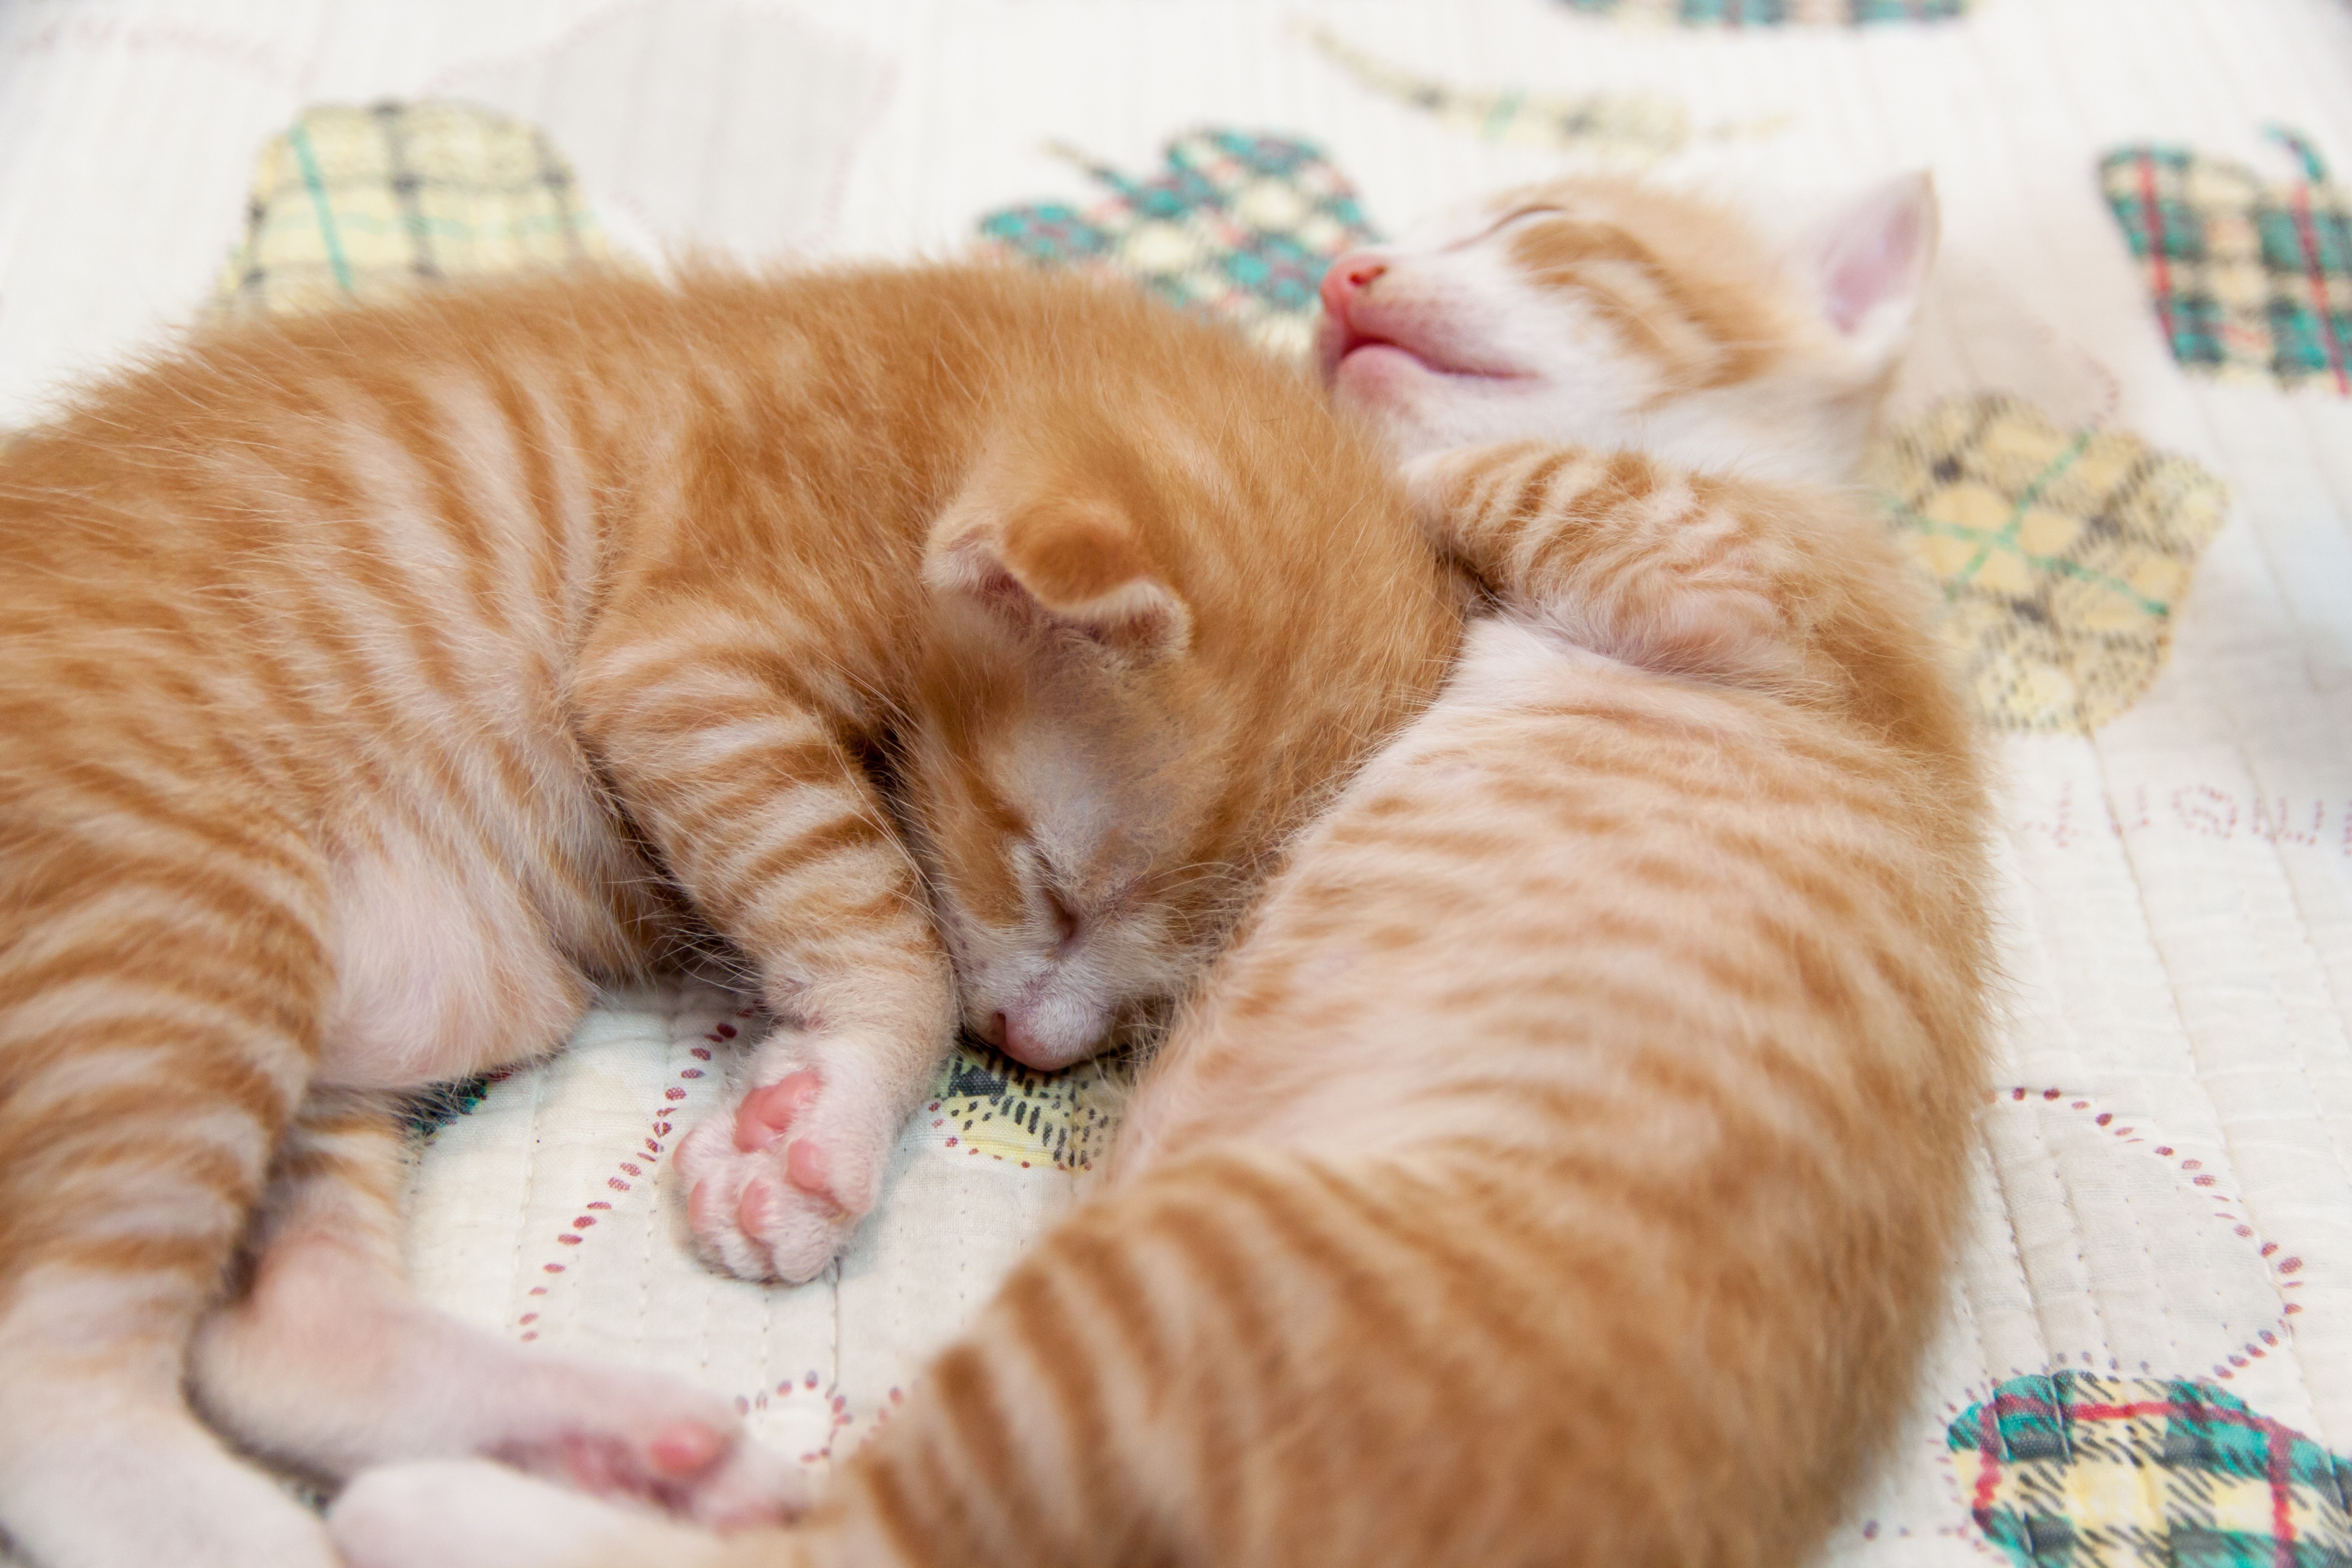
cute, kitten, cat, mammal, nap, pets, nose, whiskers, sleep, skin, vertebrate, tabby cat, cat bed, brown stripe, bengal, small to medium sized cats, cat like mammal